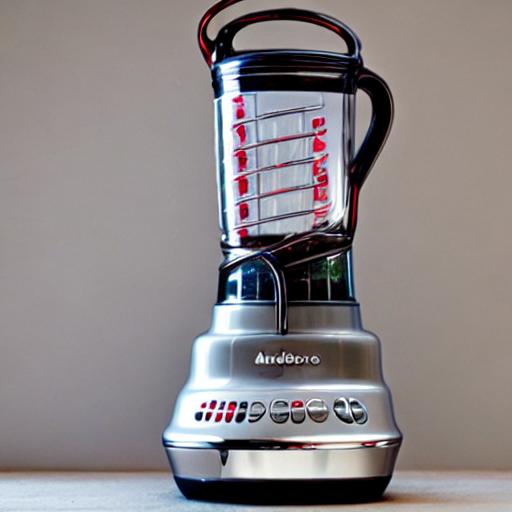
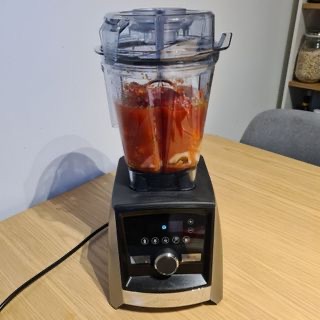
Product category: items_blender
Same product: no